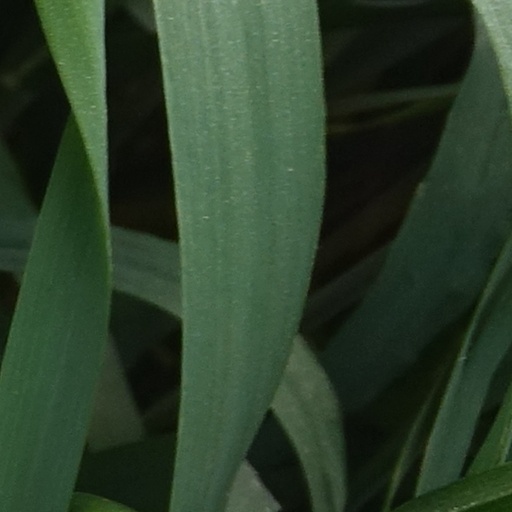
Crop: wheat